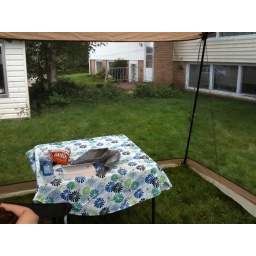
Afternoon in the screen house